Harriet Jacobs

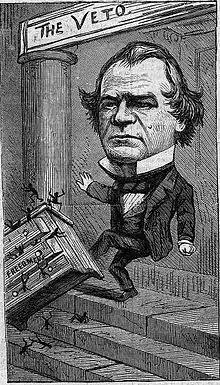
Cartoon of Andrew Johnson, depicting the President disbanding the Freedmen's Bureau

In May 1858, Harriet Jacobs sailed to England, hoping to find a publisher there. She carried good letters of introduction, but was not able to get her manuscript into print. The reasons for her failure are not clear. Yellin supposes that her contacts among the British abolitionists feared that the story of her liaison with Sawyer would be too much for Victorian Britain's prudery. Disheartened, Jacobs returned to her work at Idlewild and made no further efforts to publish her book until the fall of 1859.